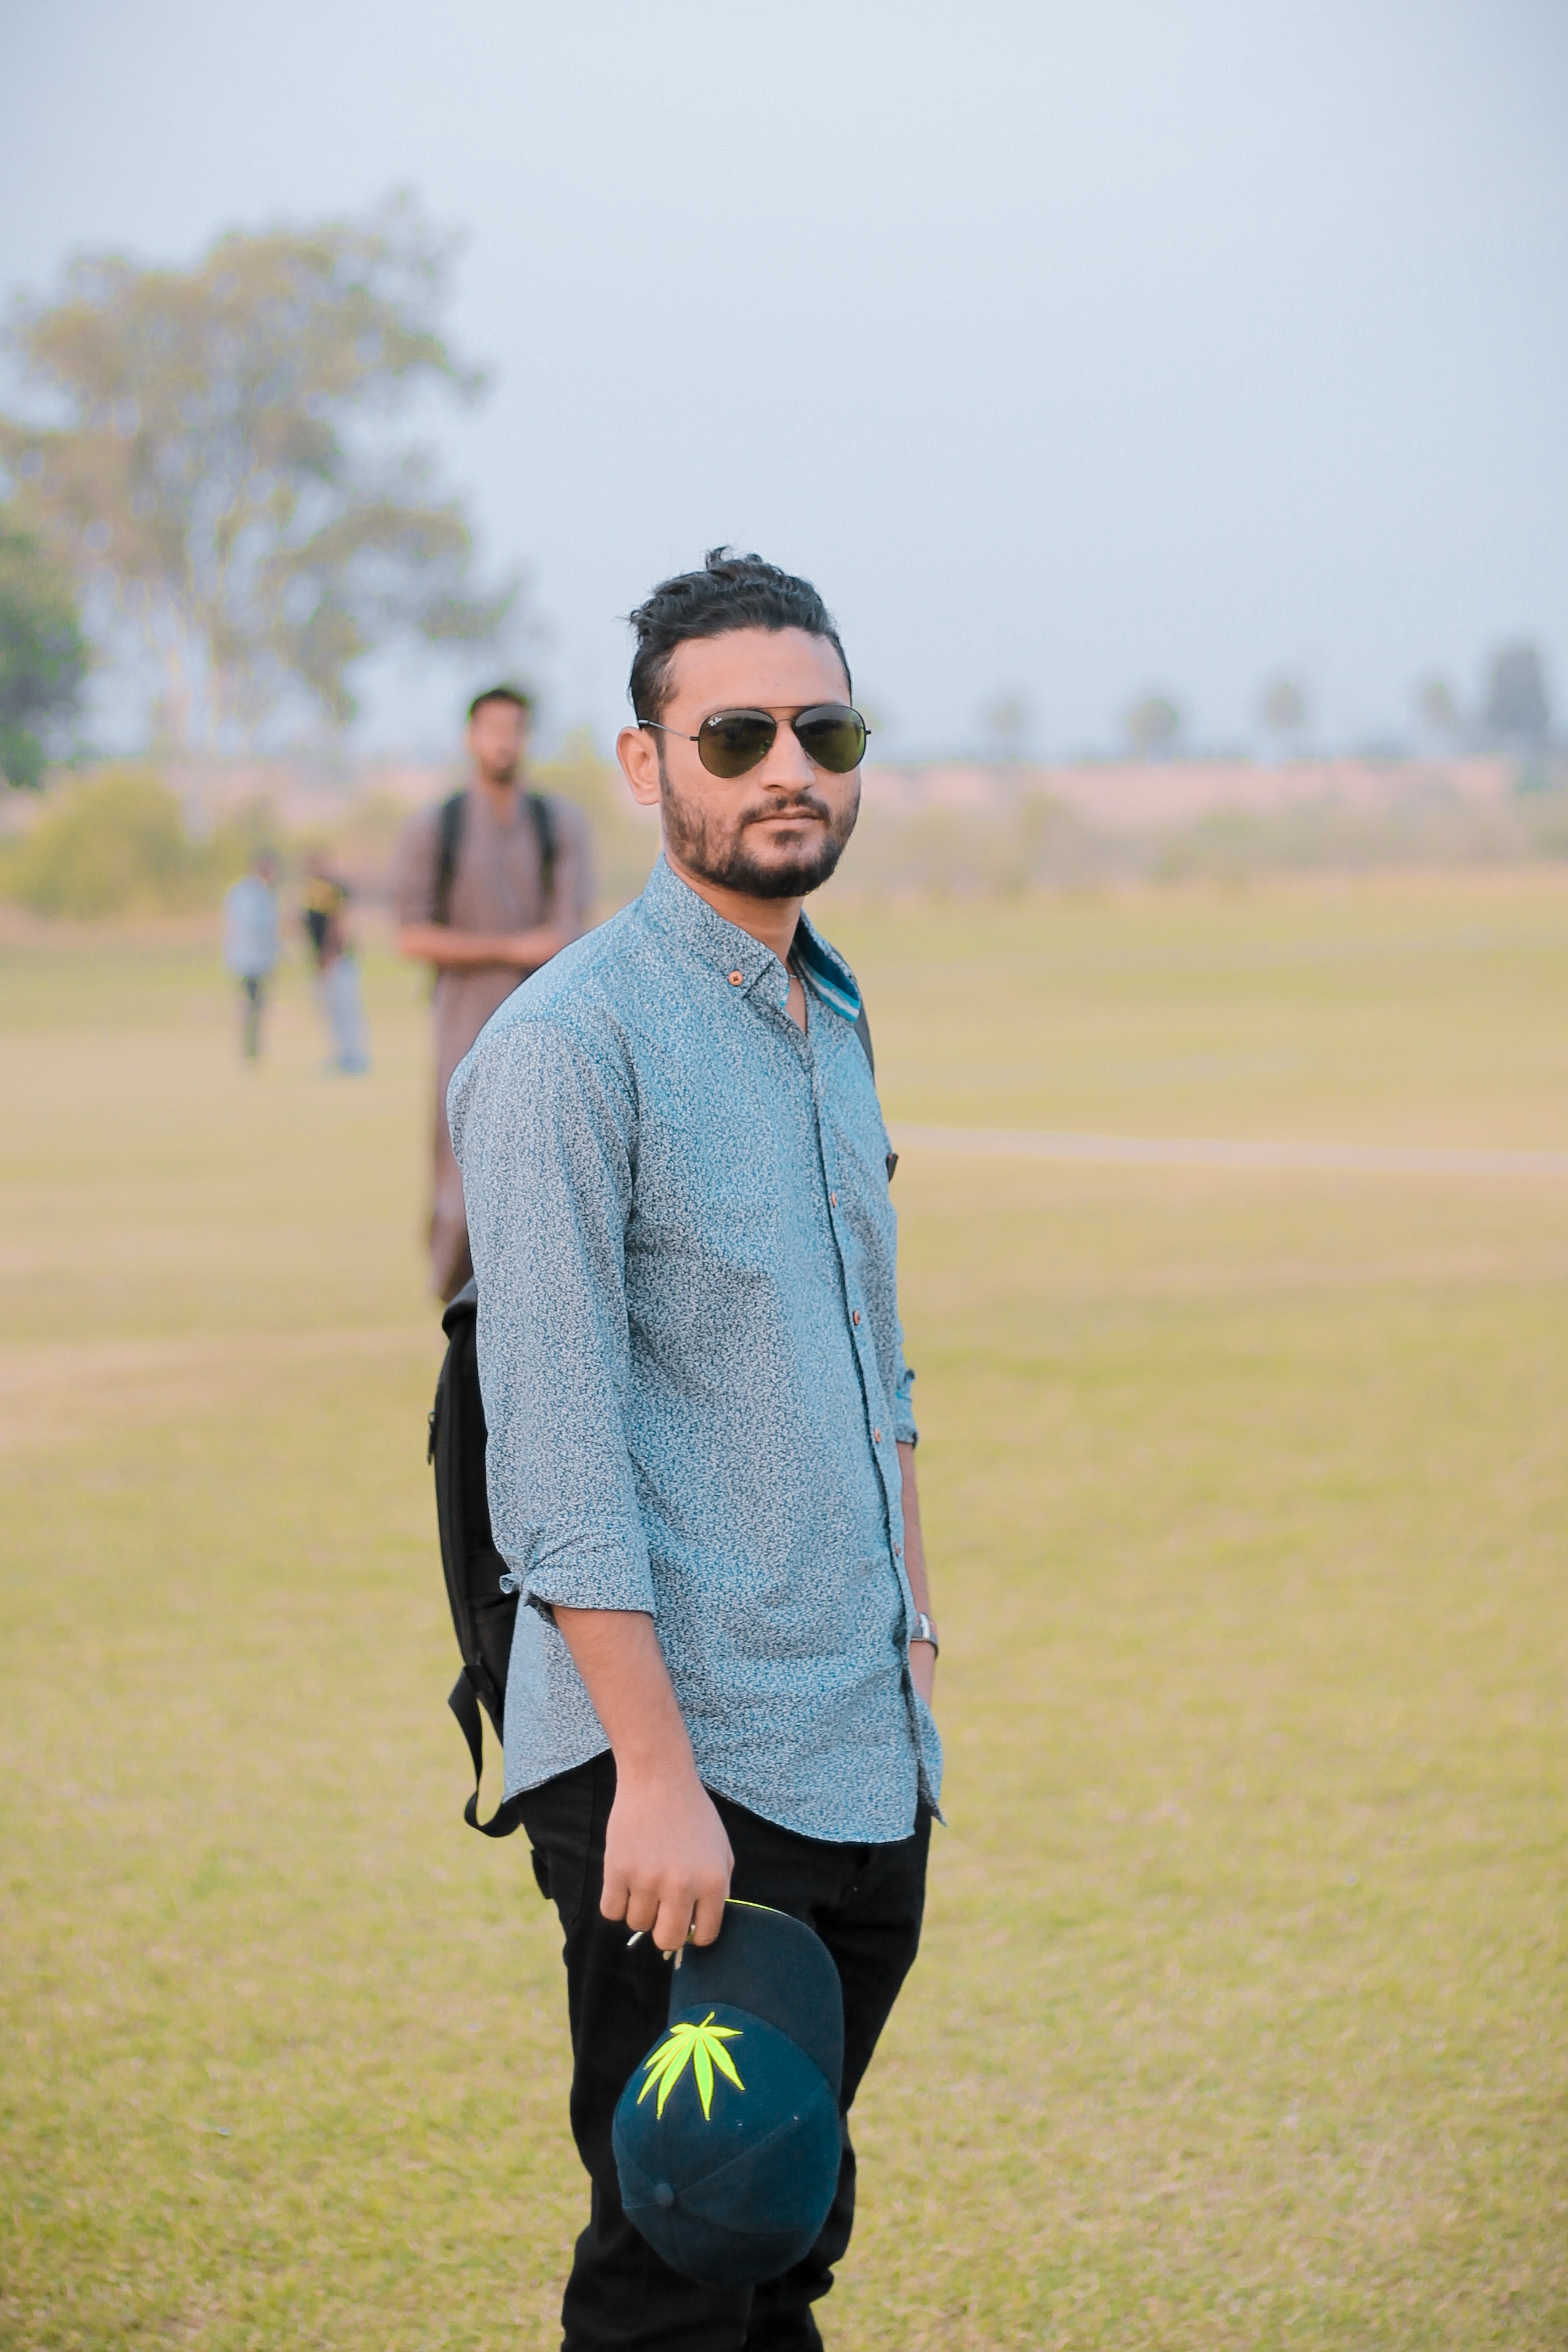
photograph, blue, yellow, grass, standing, grassland, photography, eyewear, street fashion, style, glasses